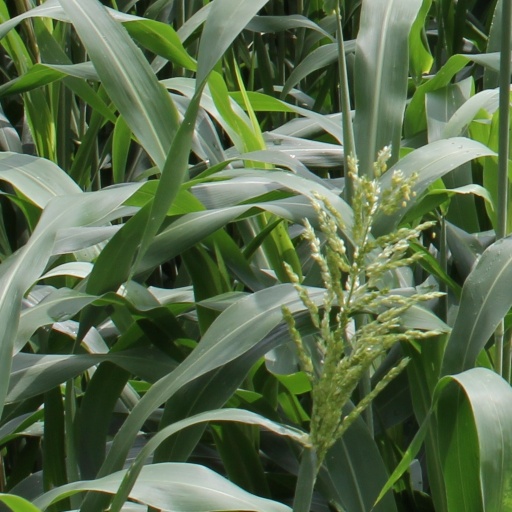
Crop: sorghum